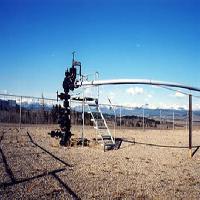
Weather: sun or clear